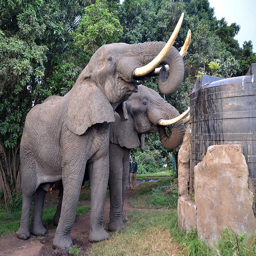
Two elephants raising their tusks in the air
A couple of giant gray elephants standing next to a water tank surrounded by rocks.
Two tusked elephants near water tank, tree background.
Two elephants with very long tusks standing at a wall.
Two elephants stop at a water tank checking it out.